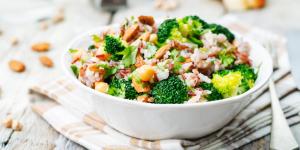
ensalada de arroz y garbanzos